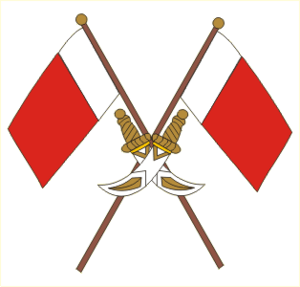
Ajman ou Ujman, Adjman, Adjmane, Adjmân, en arabe عجمان, ʿAjmān, est un émirat des Émirats arabes unis, dont la capitale qui lui doit son nom est la ville d'Ajman.
Le cheikh Humaid ben Rachid al-Nuaimi, né en 1931 est un homme d'État émirien, l'émir d'Ajman et membre de la Cour suprême de ce pays. Il a succédé à son père Rachid ben Humaid Al Nuaimi à sa mort, le 6 septembre 1981.